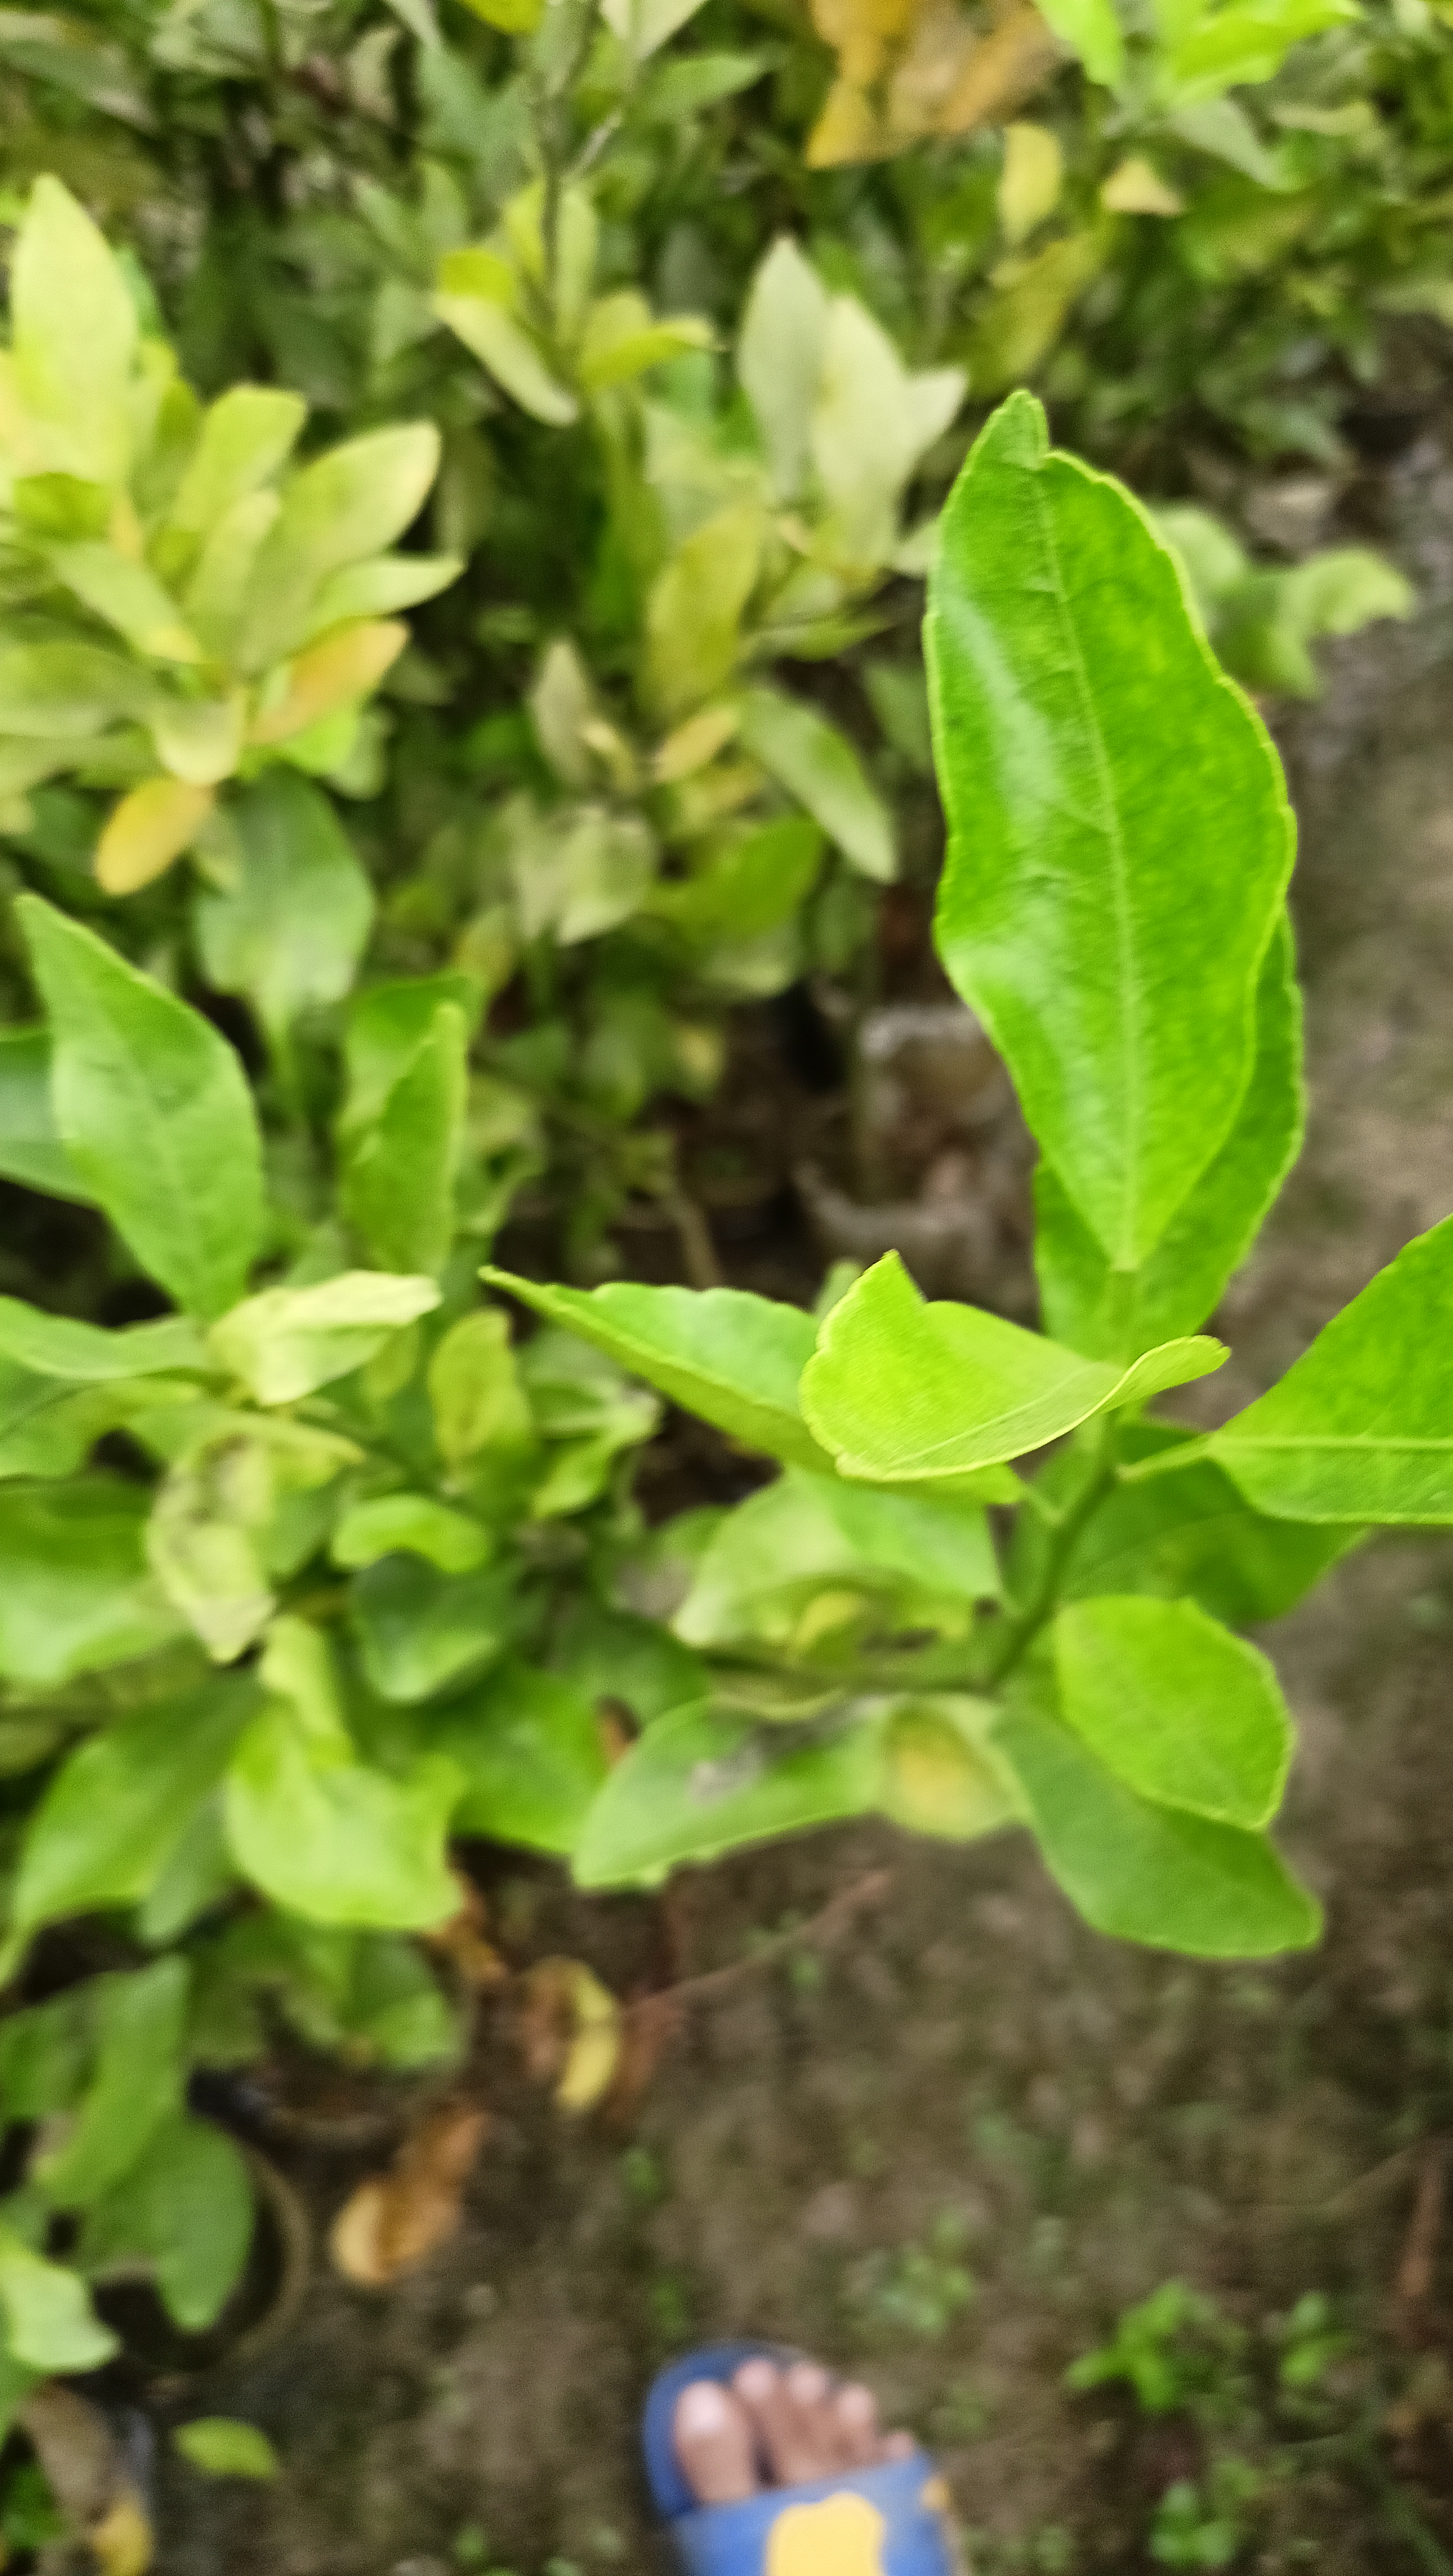
Mandarin leaf variety: Darjeling